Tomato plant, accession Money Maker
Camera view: bottom (45 deg); turntable rotation: 30 degrees
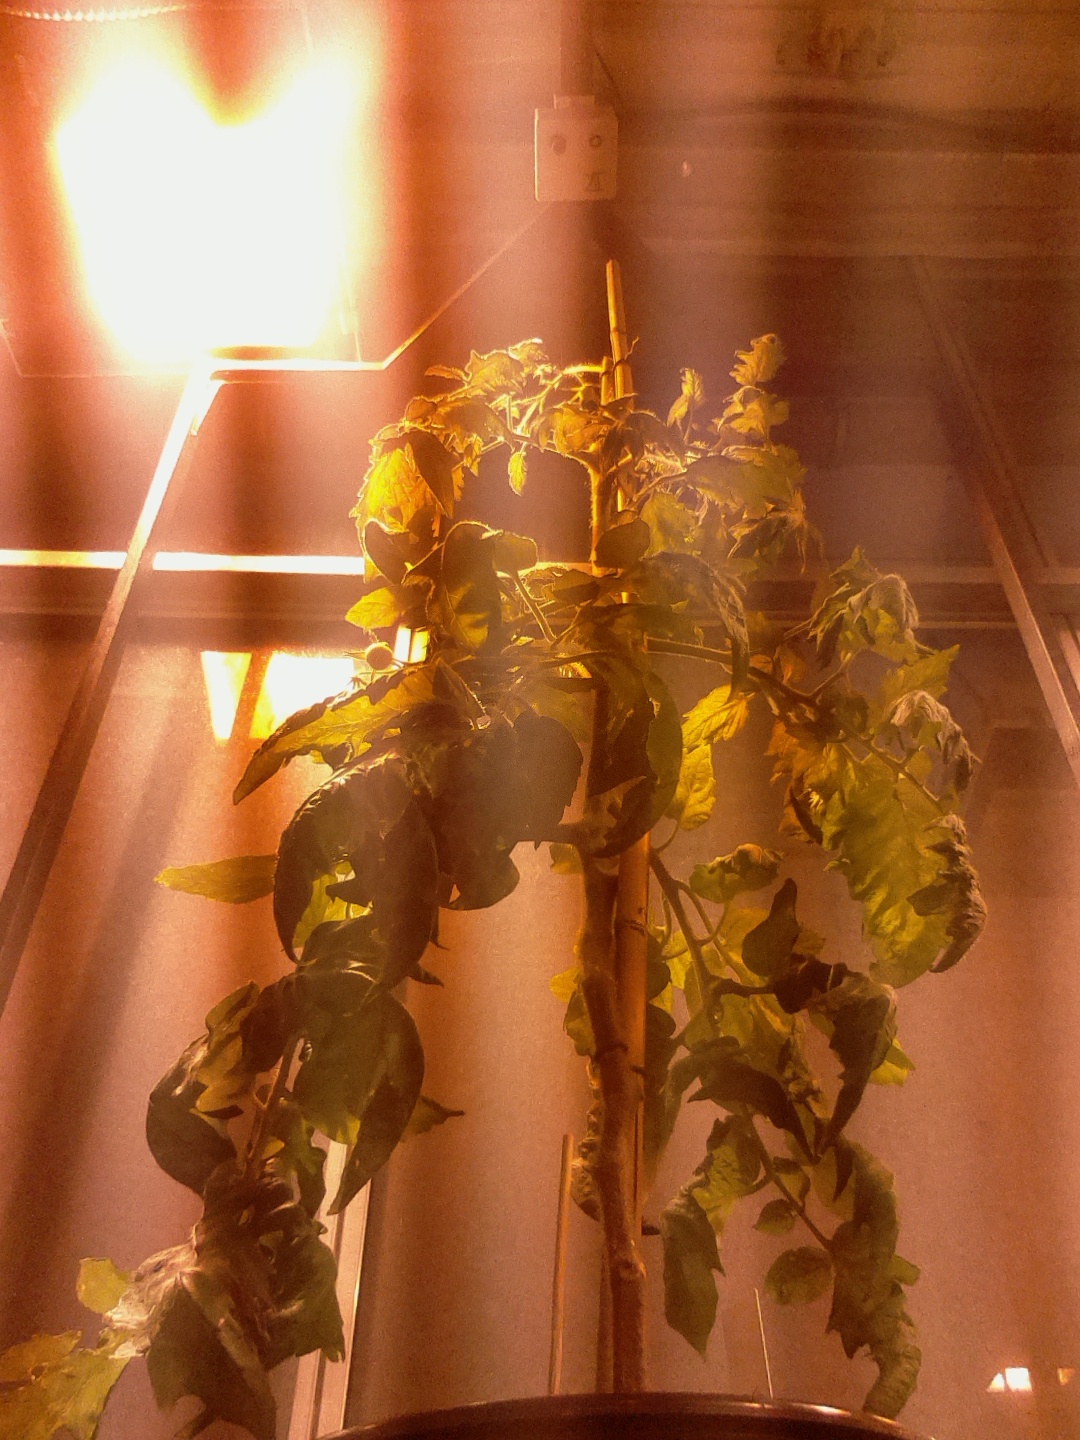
BBCH growth stage 75: 50%-60% of final fruit size